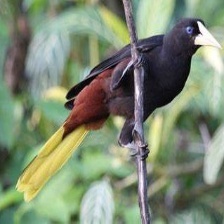
Species: CRESTED OROPENDOLA
Scientific name: PSAROCOLIUS DECUMANUS